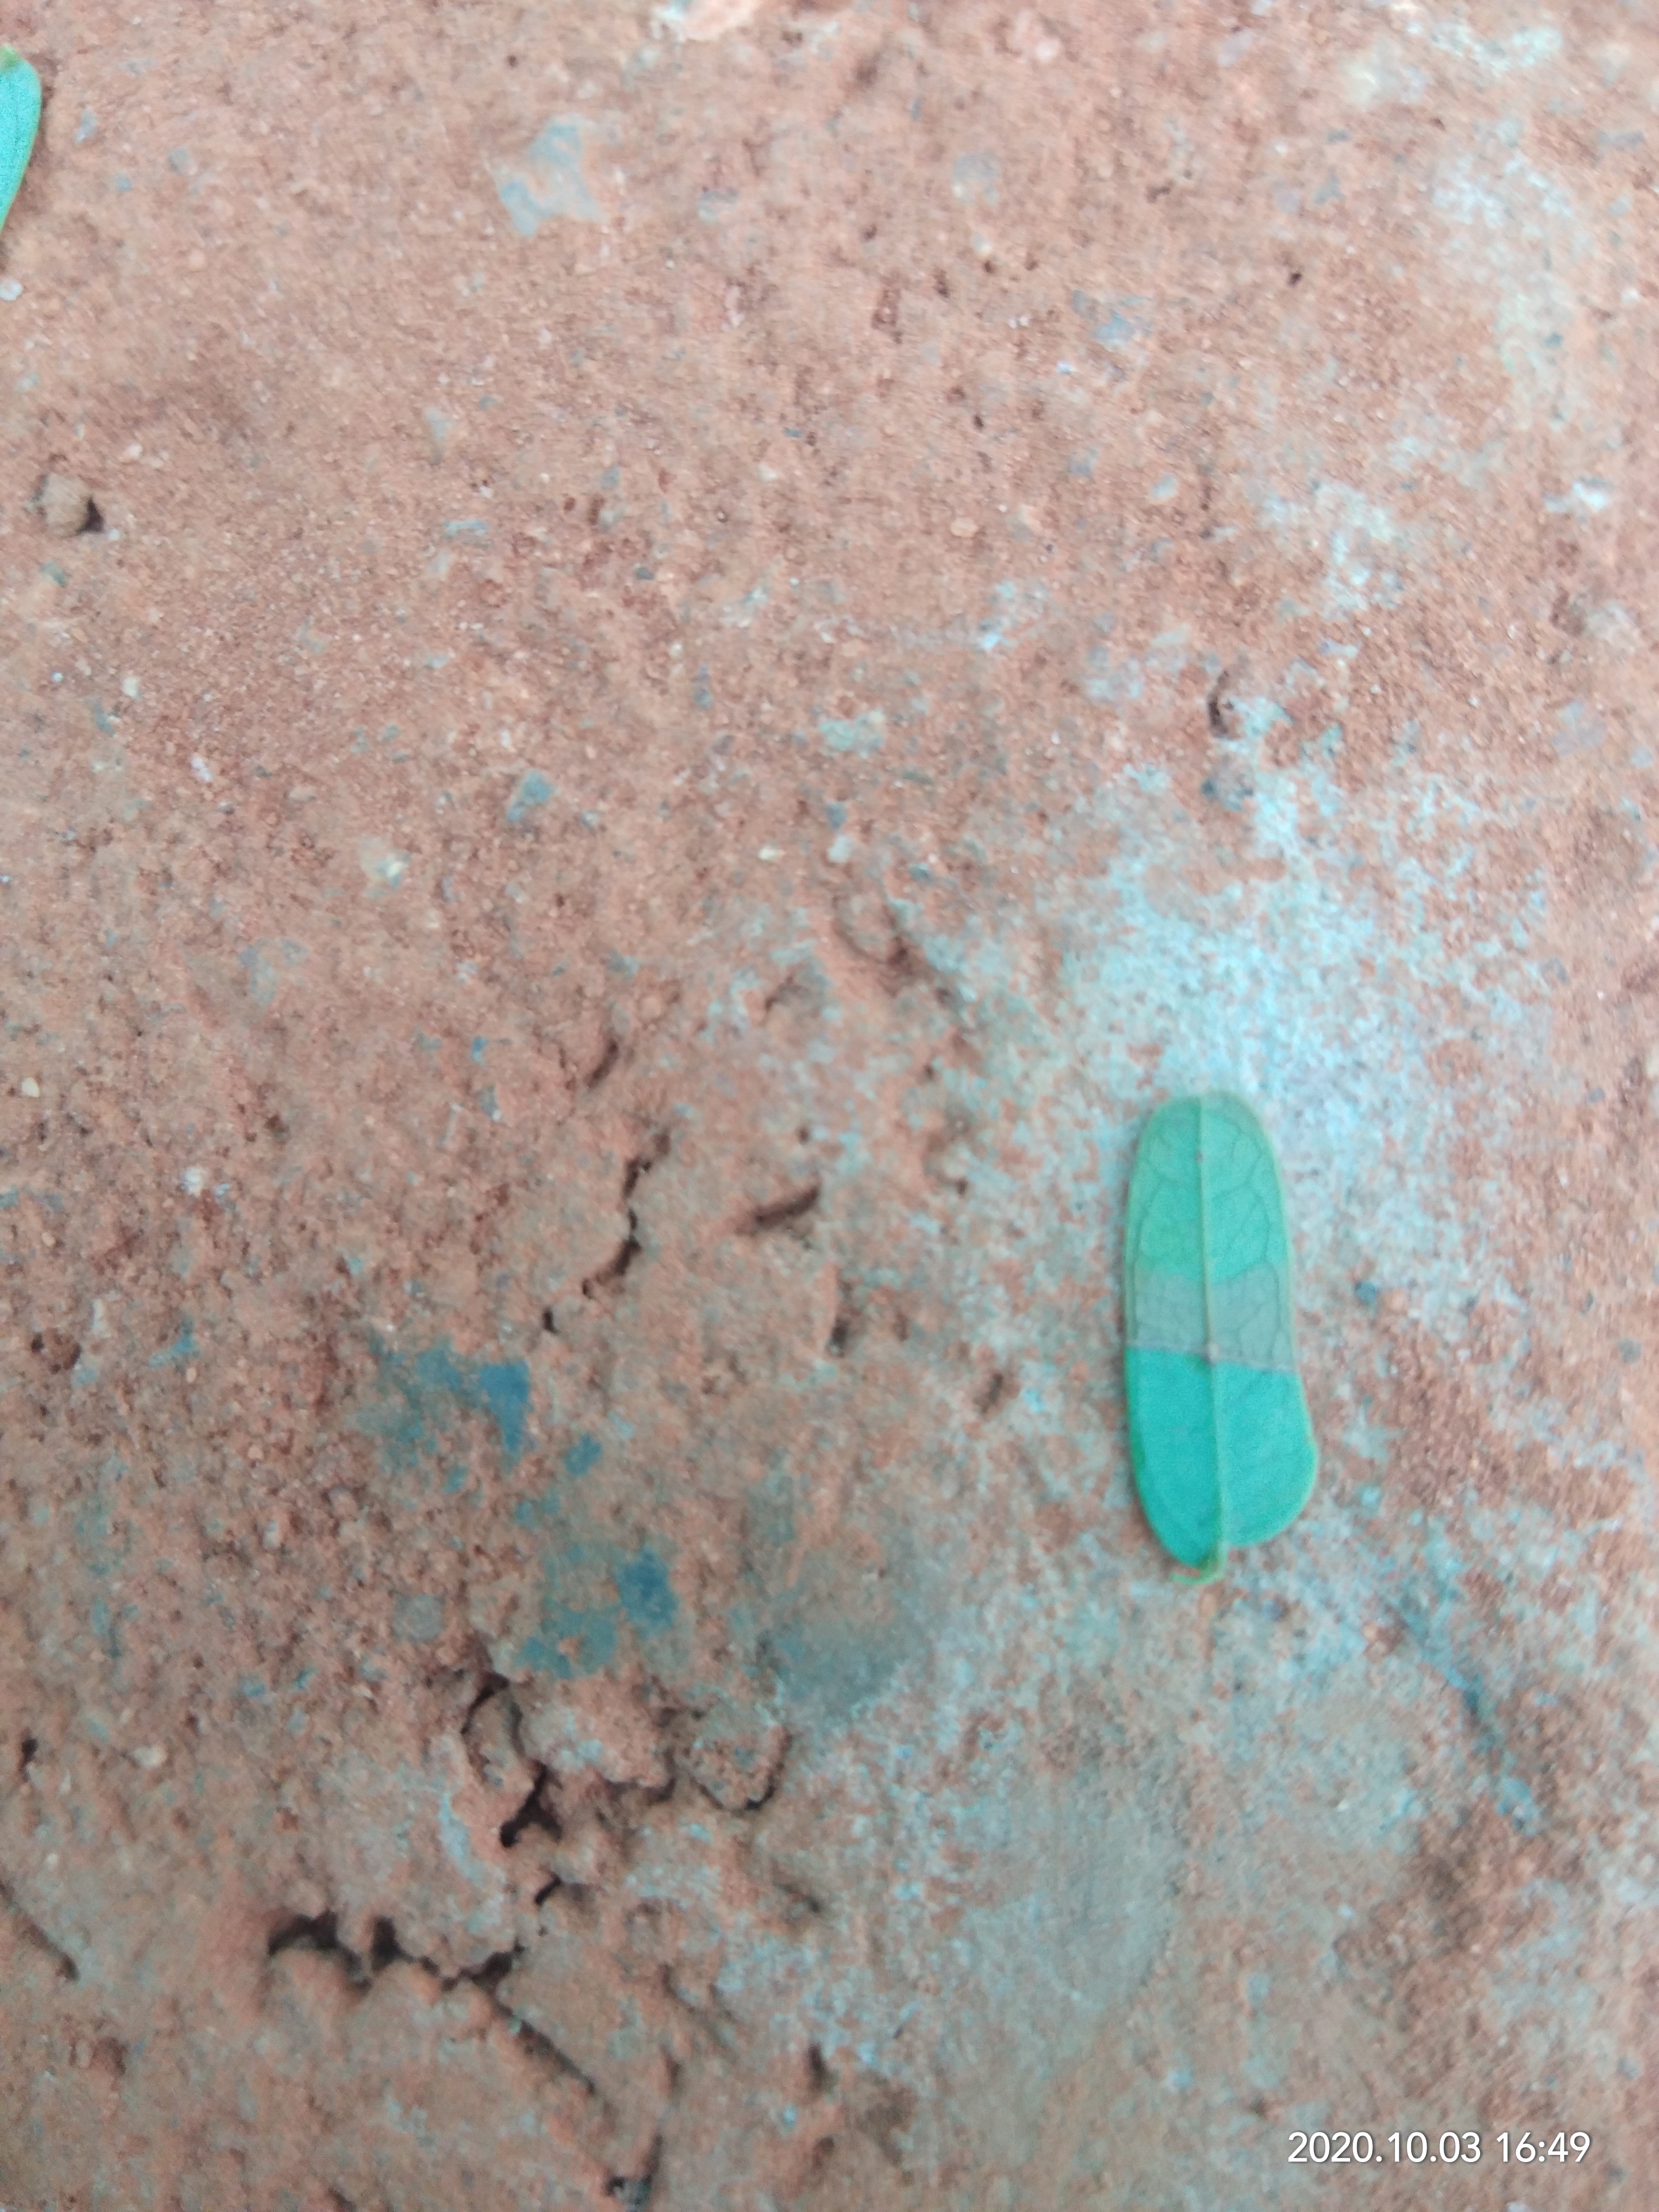
Plant: Tamarind